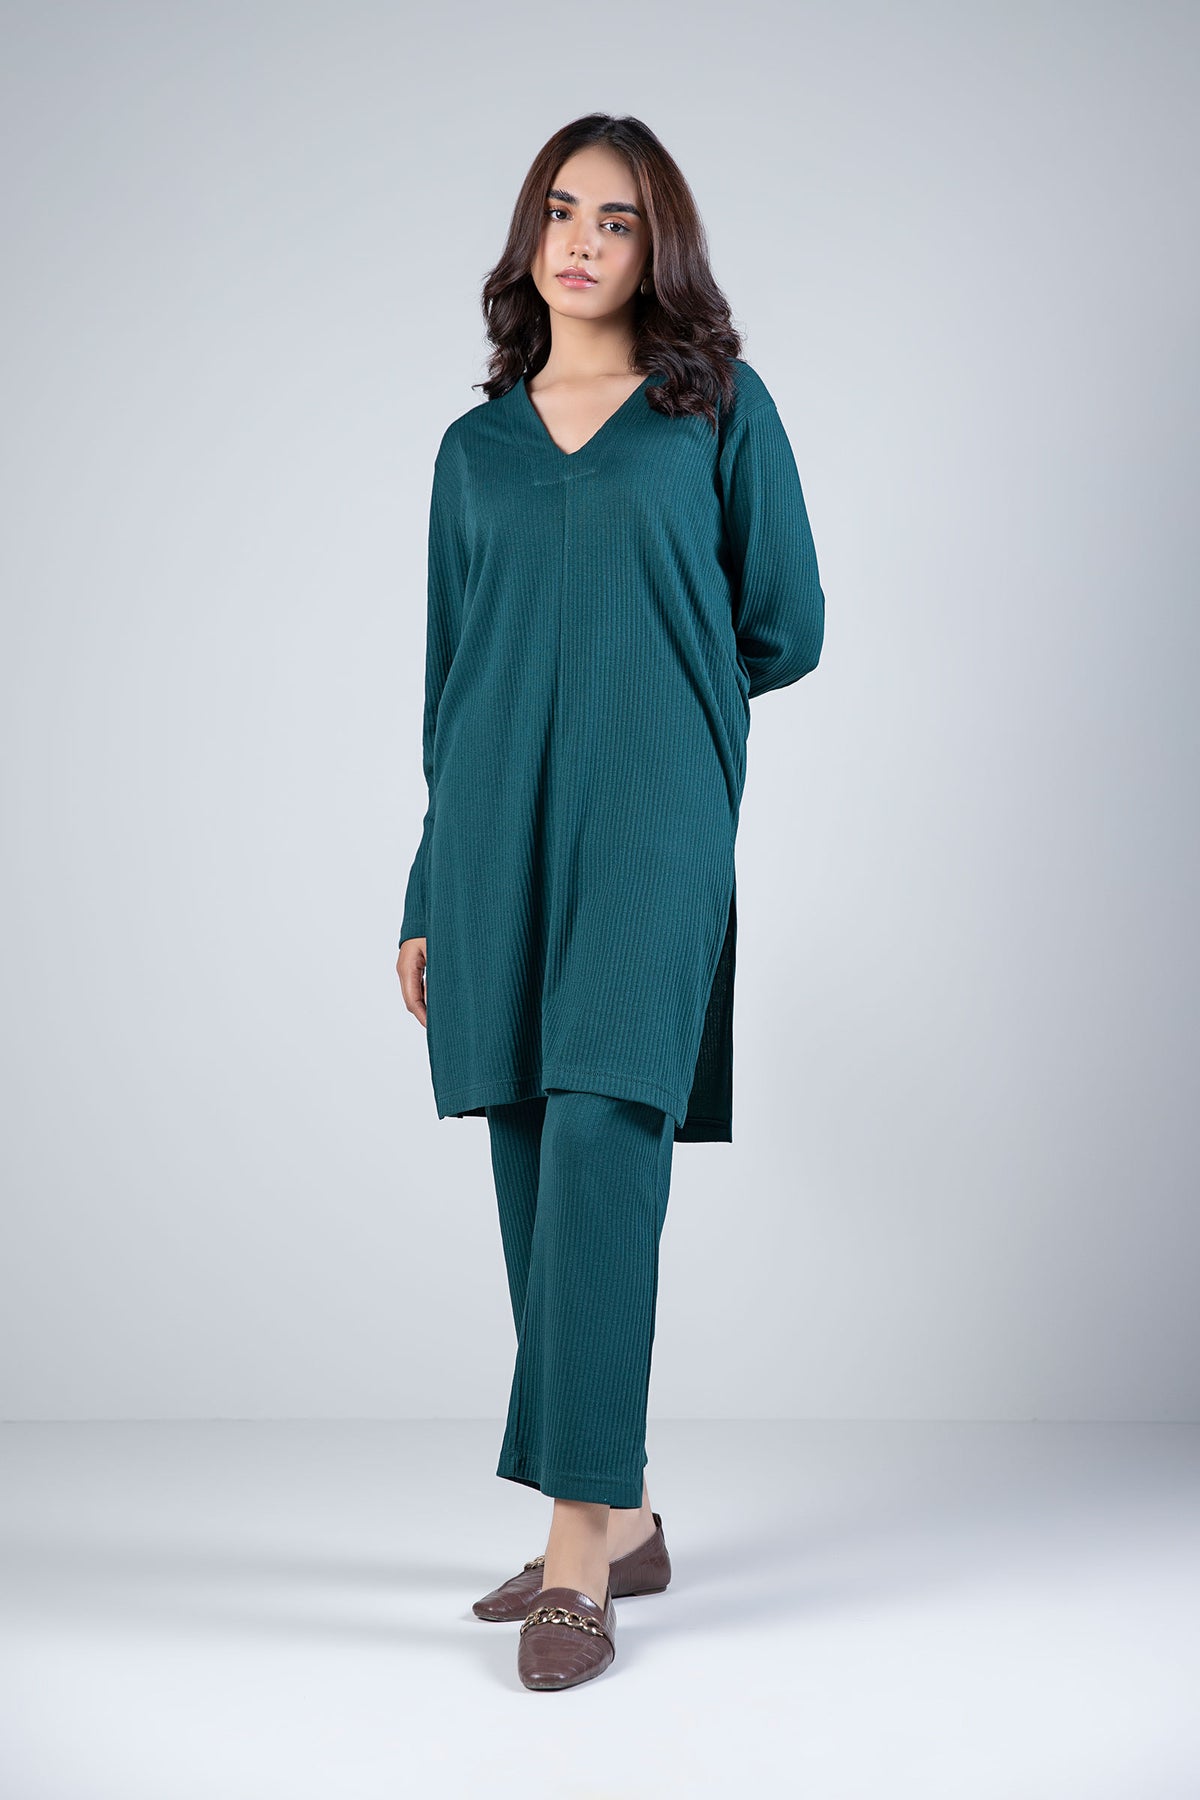
emerald karla long sleeve paj